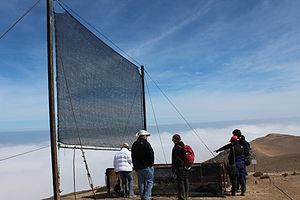
Un générateur d'eau atmosphérique est un dispositif destiné à produire de l'eau à partir de l'air ambiant. La vapeur d'eau dans l'air est extraite par condensation : en refroidissant de l'air au-dessous de son point de rosée, en exposant l'air à des absorbeurs d'humidité ou en la pressurisant. Contrairement à un déshumidificateur, un tel générateur est conçu pour rendre l'eau potable. Ces générateurs sont utilisés lorsque l'eau potable pure est difficile voire impossible à obtenir ; il y a presque toujours une petite quantité d'eau dans l'air qui peut être extraite. Les deux principales techniques utilisées sont le refroidissement et la dessication.
En hydrologie l’interception des précipitations désigne le processus selon lequel les eaux météoritiques sont retenues par le feuillage, les branches et la litière, et qui n'atteignent jamais la surface du sol. La définition scientifique de ce concept dépend selon que les chercheurs l'appréhendent en tant que flux ou en tant que stock.
La camanchaca, appelé garúa au Pérou, est un banc de stratocumulus maritimes qui se forment sur la côte chilo-péruvienne, près du désert le plus sec de la Terre, le désert d'Atacama. En se déplaçant dans les terres vers les montagnes, la camanchaca devient un brouillard épais ne produisant pas de pluie. Les gouttelettes qui composent le nuage/brouillard mesurent entre 1 et 40 microns de diamètre, trop fines pour former des gouttes de pluie.
Un capteur de brouillard est un collecteur composé de filets ou de grillages, qui recueille de l'eau par la condensation des gouttelettes du brouillard. De tels capteurs d'eau atmosphérique utilisant le processus d'interception horizontale des précipitations sont notamment installés dans les régions arides qui ne bénéficient pas de ressources en eau mais qui sont baignées par d’épais brouillards pendant la majeure partie de l’année.